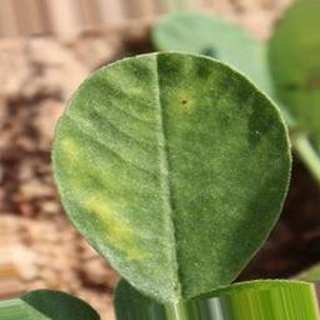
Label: healthy_groundnut